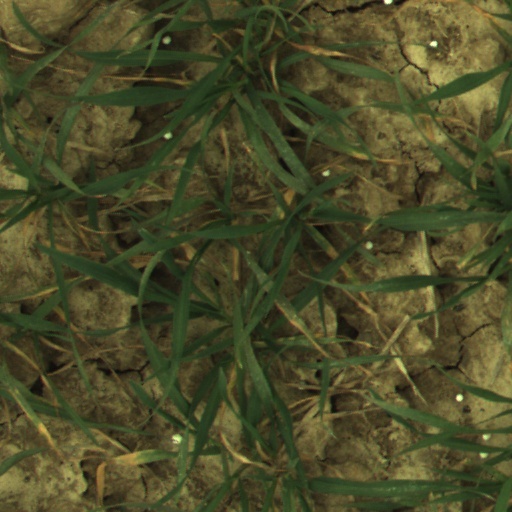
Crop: wheat